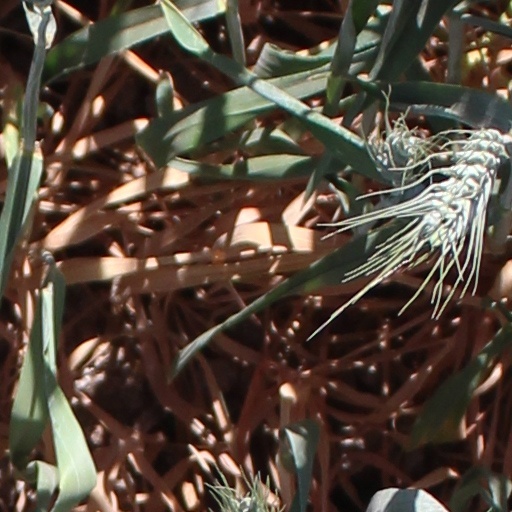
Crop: wheat